Pittsburgh Panthers

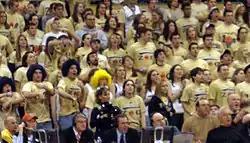
The Oakland Zoo

The student section for basketball, the "Oakland Zoo", has received national acclaim for the atmosphere it helps to create in the Petersen Events Center. The student section for football is termed the Panther Pitt and has been recognized as being among the best in college football.